Russian State Scientific Center for Robotics and Technical Cybernetics

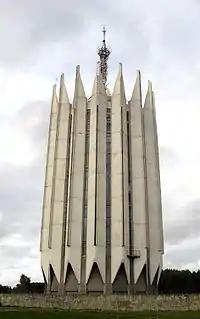
The laboratory tower of the Central Research Institute of the RTC

The Russian State Scientific Center for Robotics and Technical Cybernetics (RTC) is one of the leading research institutes in Russia. Located in St. Petersburg, it specializes in software and hardware development, and in robotics and technical cybernetics.